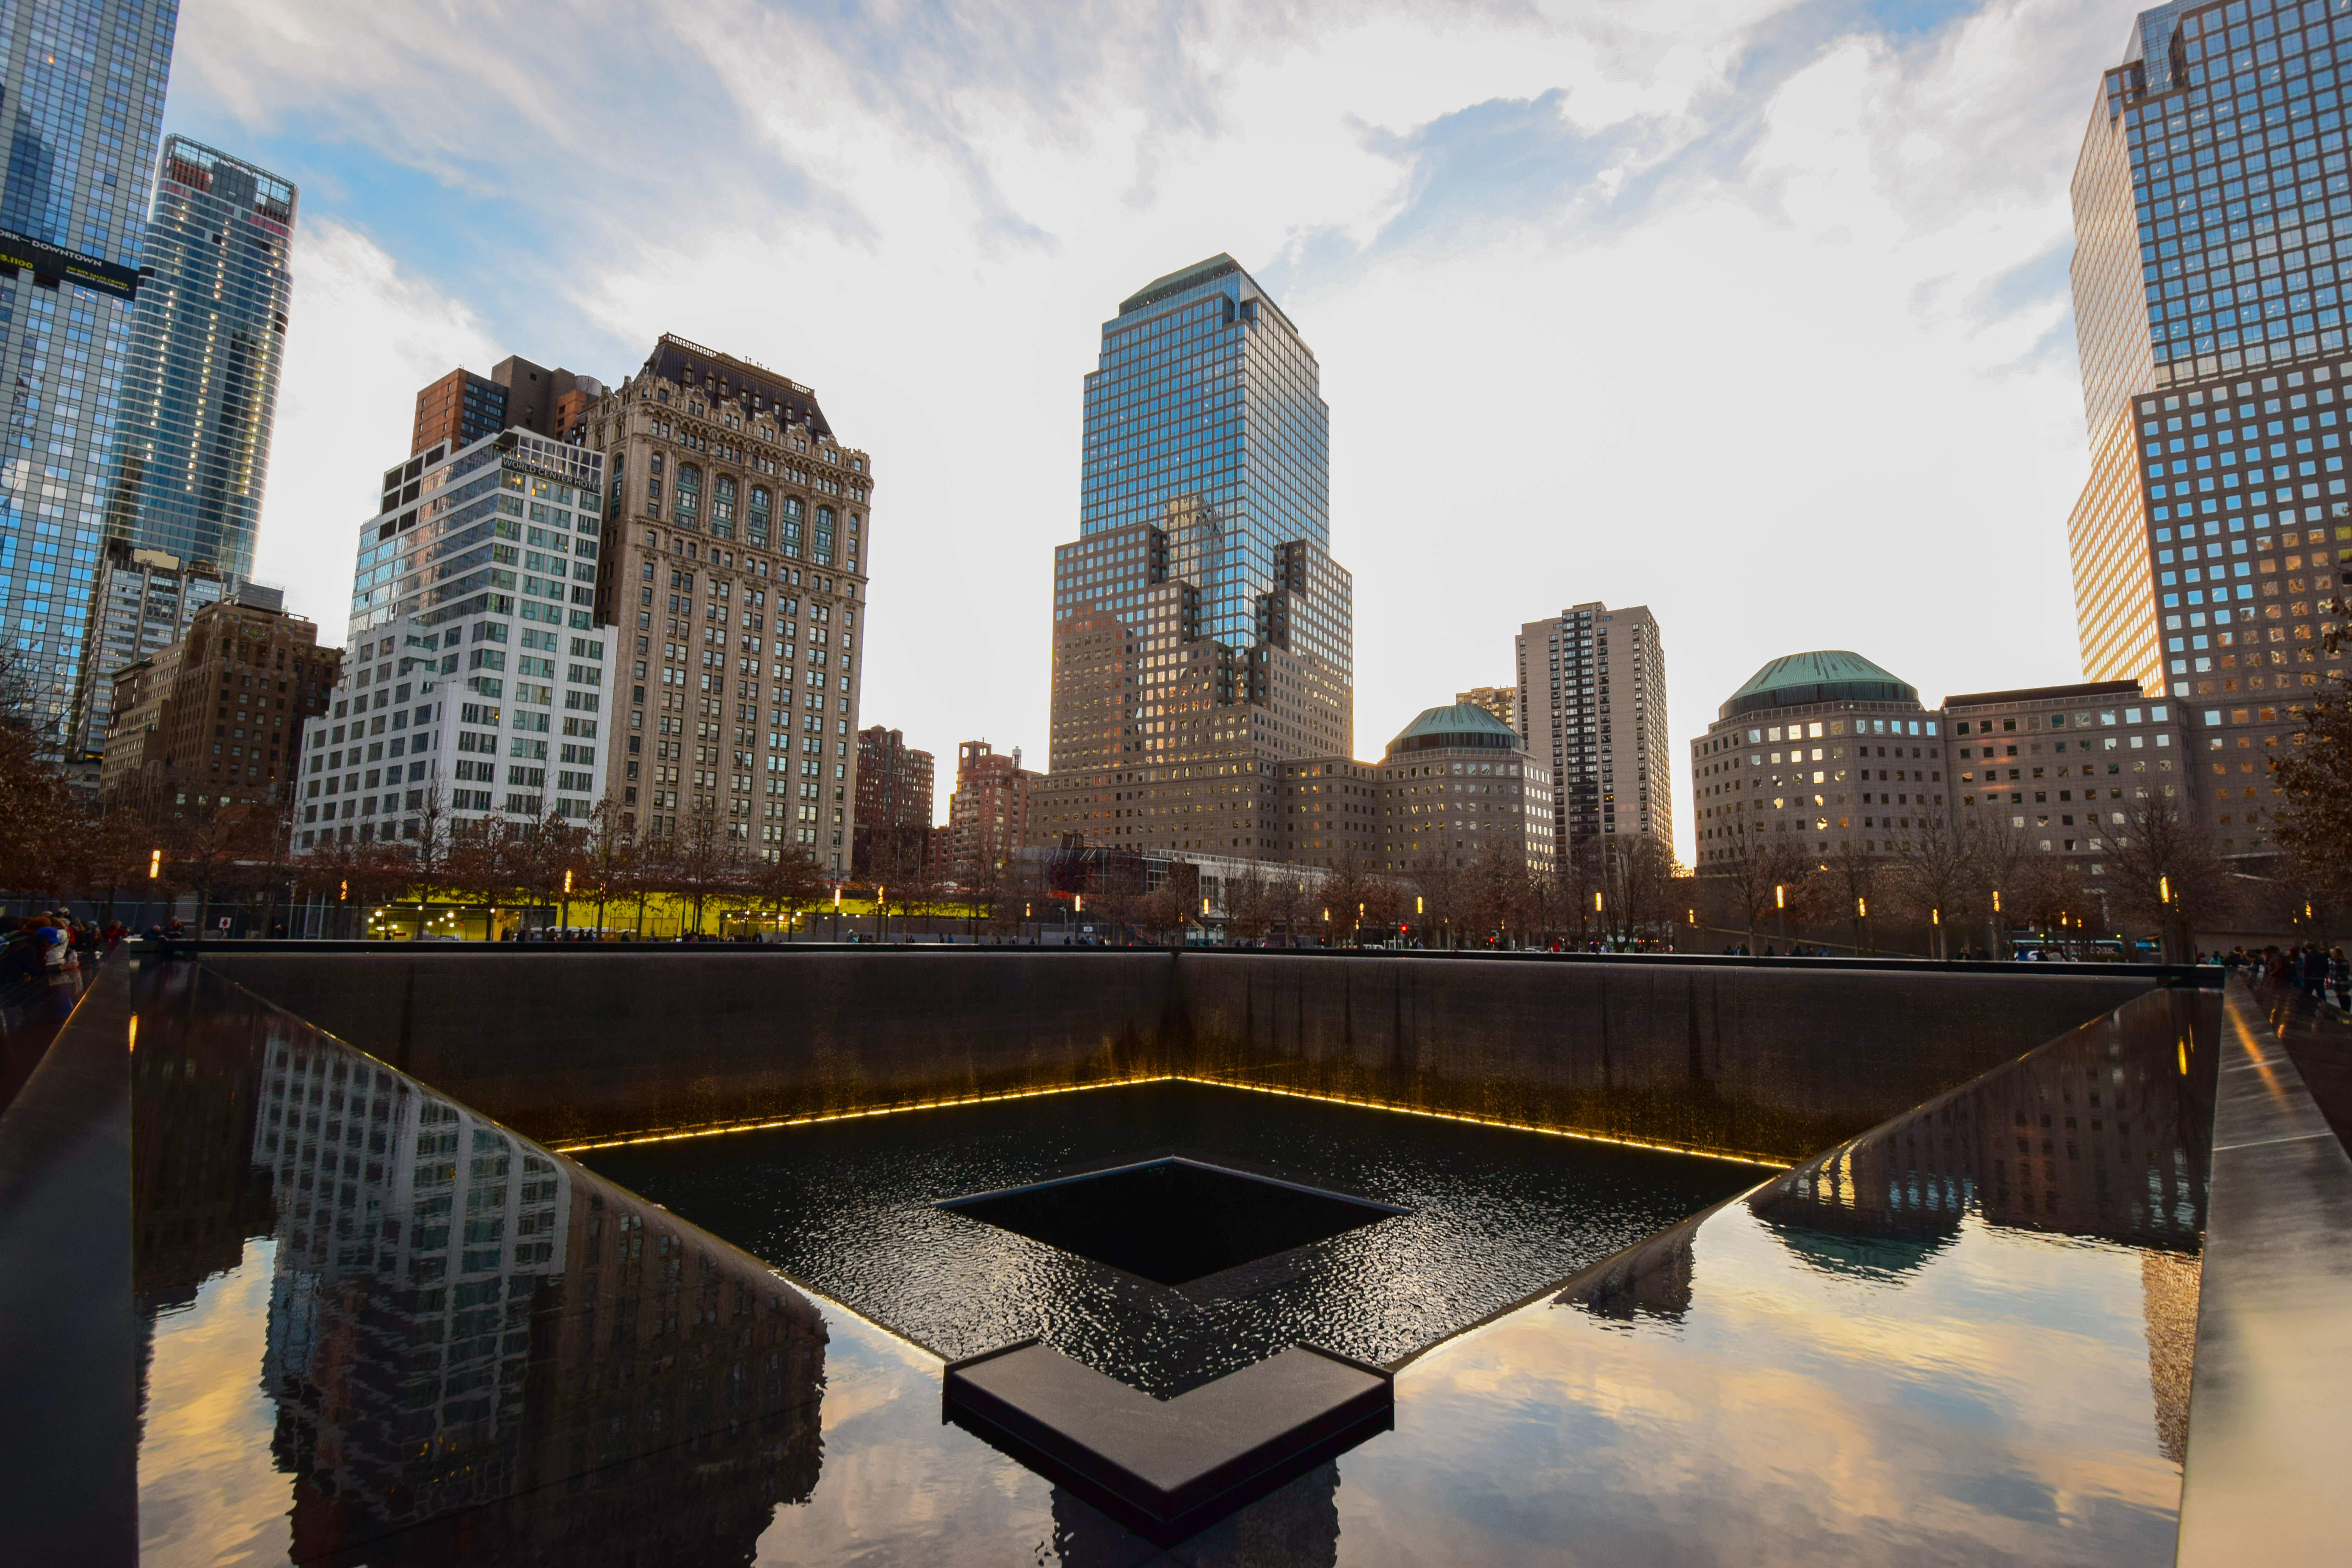
water, architecture, bridge, skyline, city, skyscraper, new york, cityscape, downtown, evening, reflection, museum, landmark, tower block, skyscrapers, buildings, metropolis, urban area, human settlement, metropolitan area, national september 11 memorial and museum